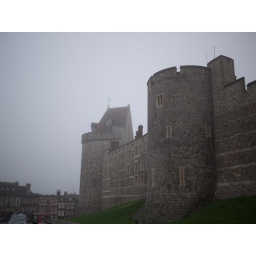
It's huge! Look at how it compares to the car and houses near it.